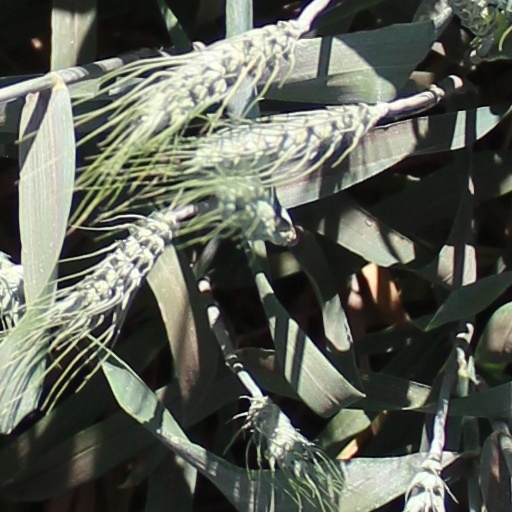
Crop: wheat